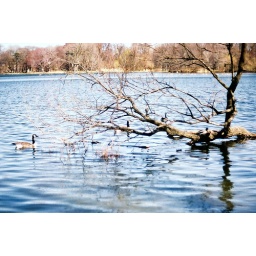
tree in water